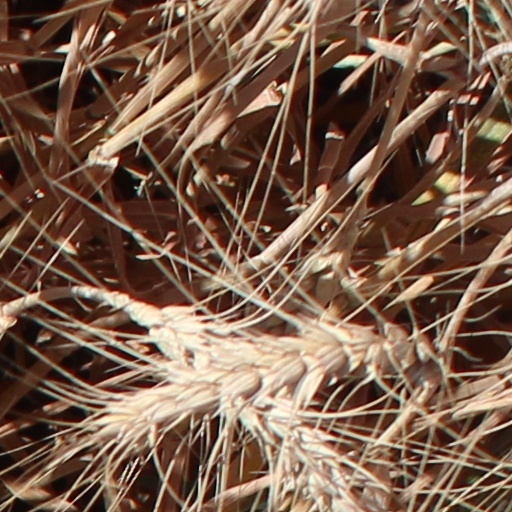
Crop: wheat